Battle of Placentia (271)

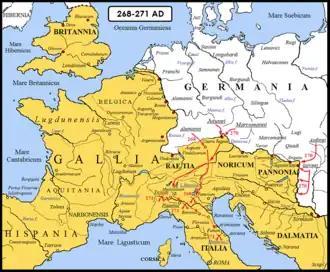

The Battle of Placentia was fought in 271 between a Roman army led by Emperor Aurelian and the Juthungi tribe, near modern Piacenza. The result was Juthungian victory.